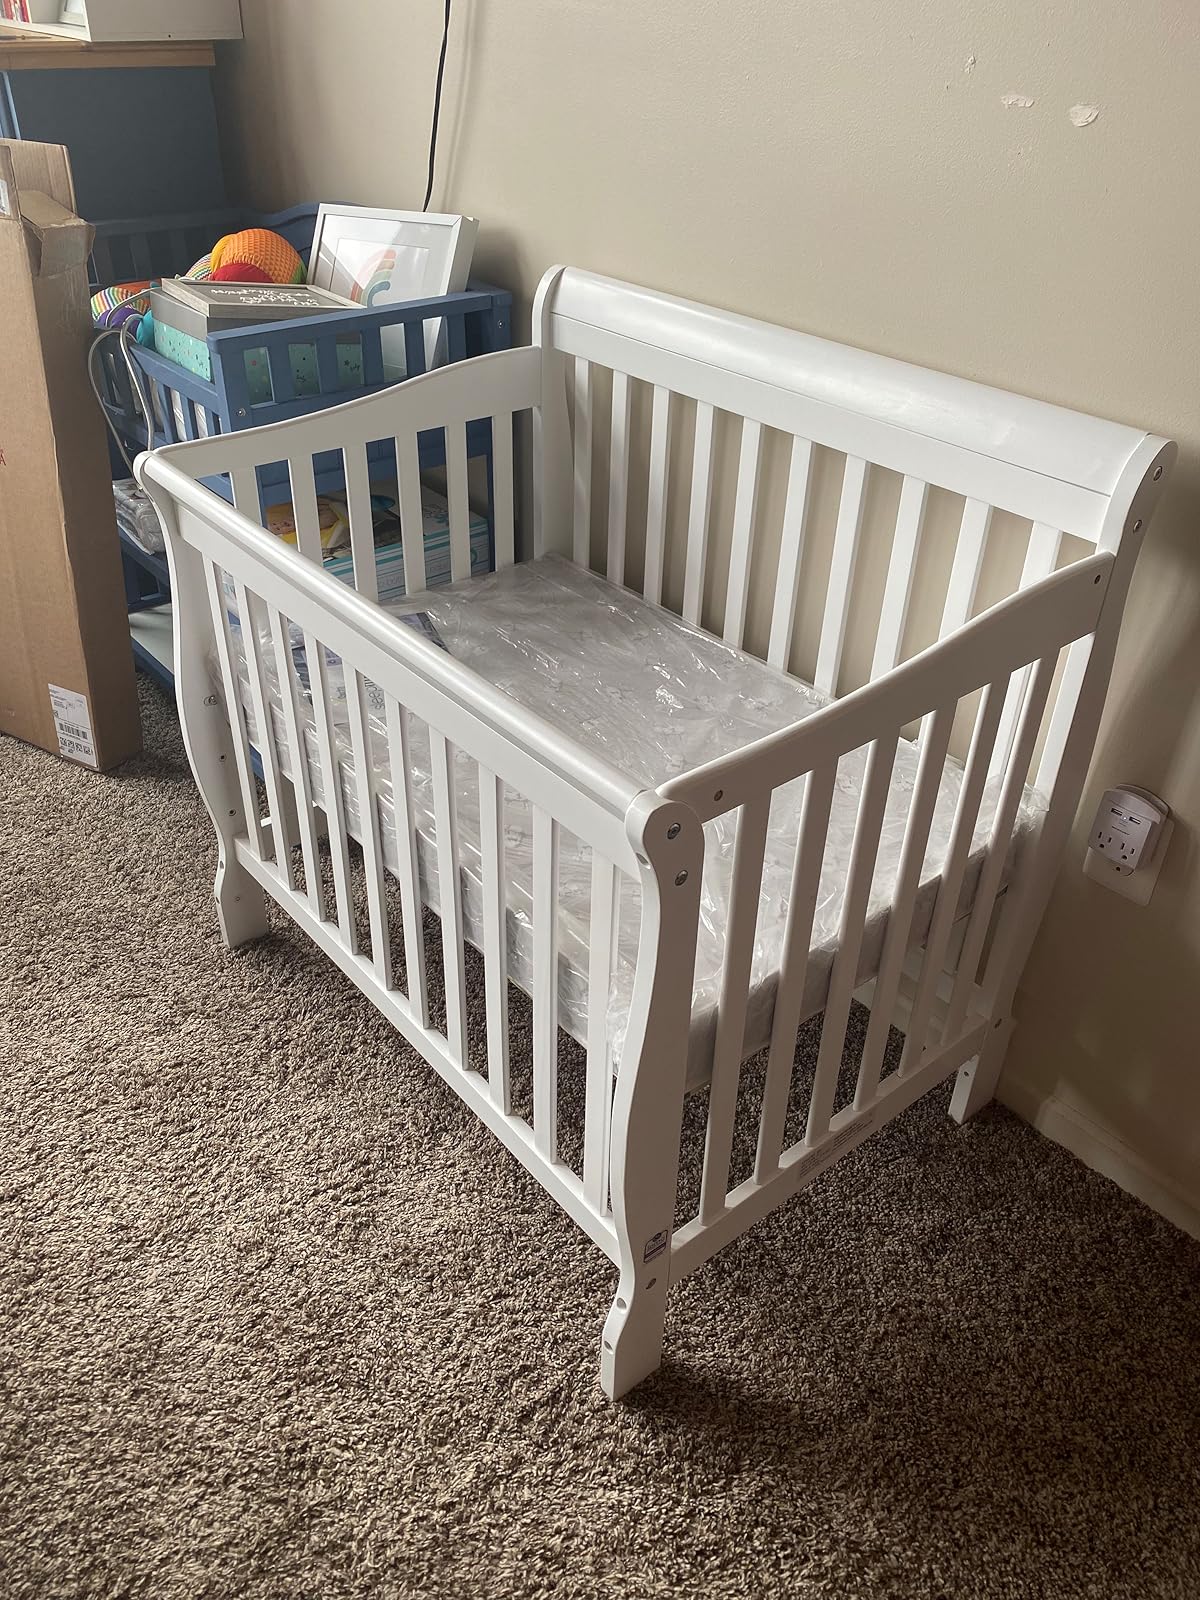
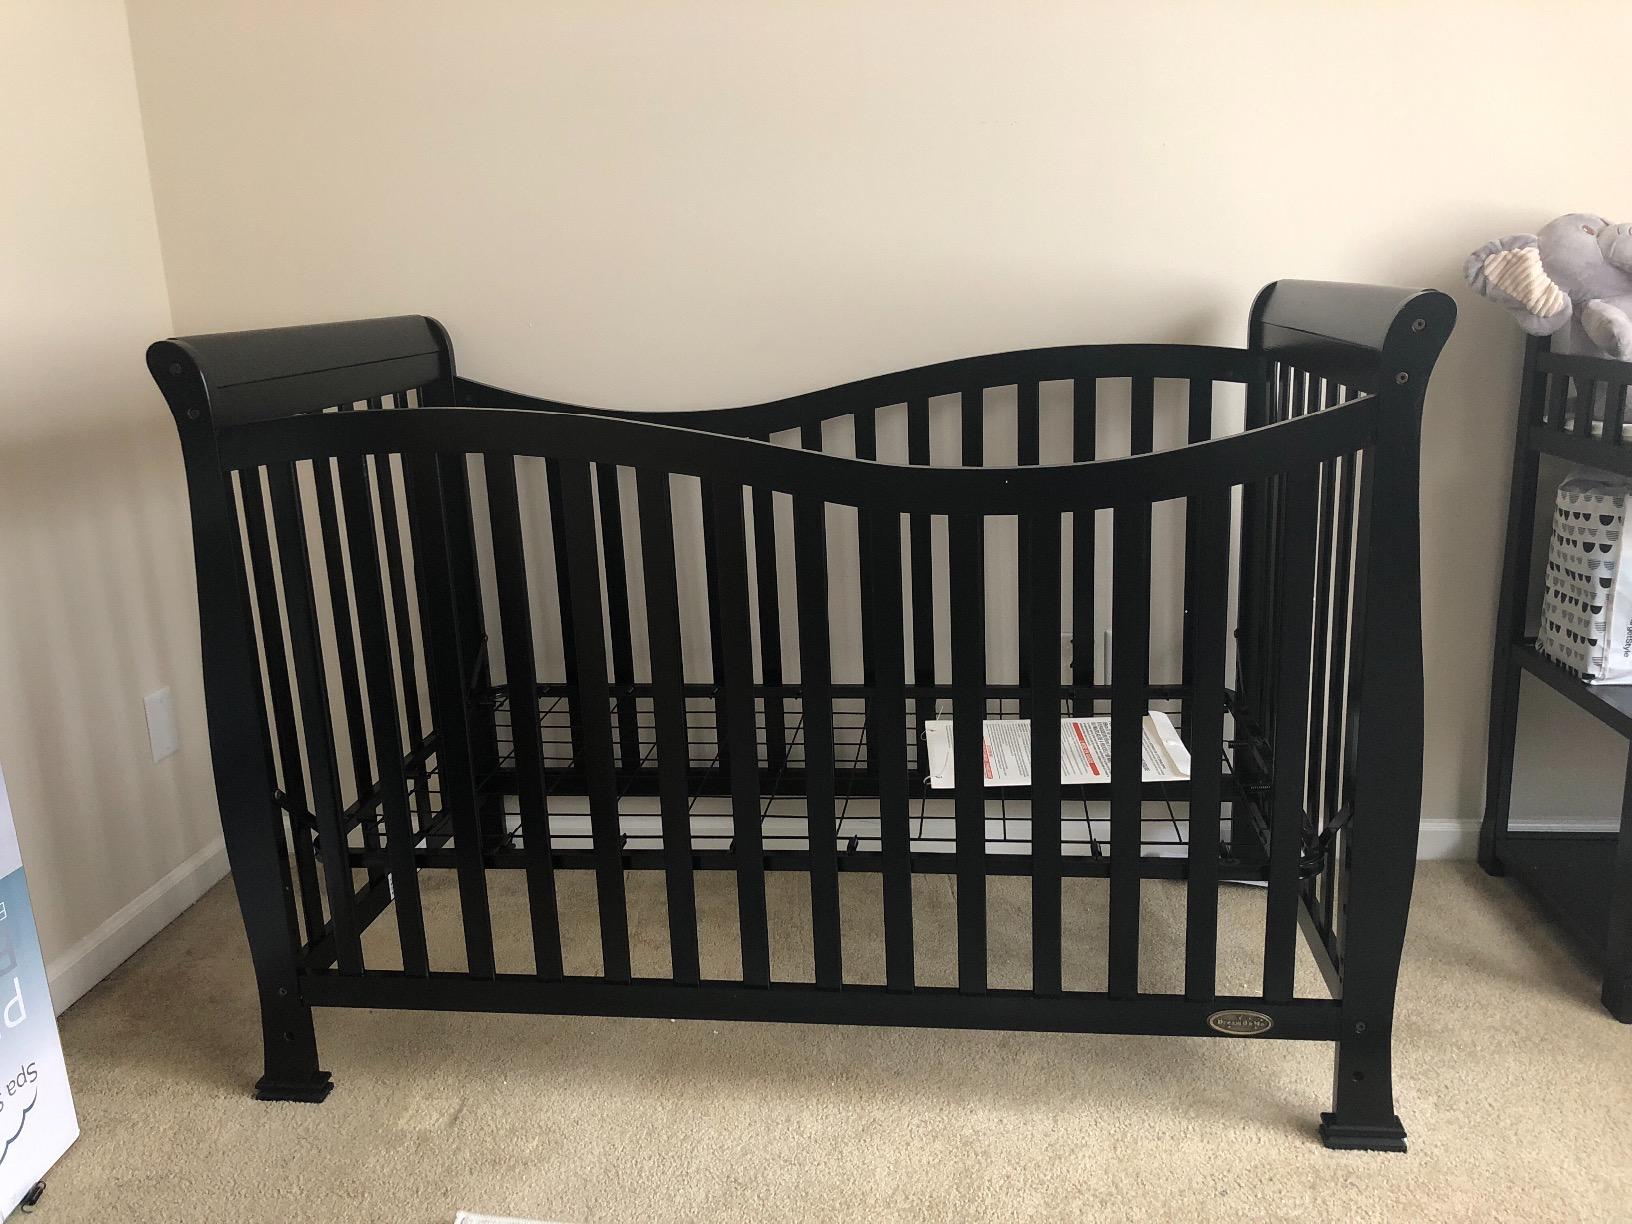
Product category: products_crib
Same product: no